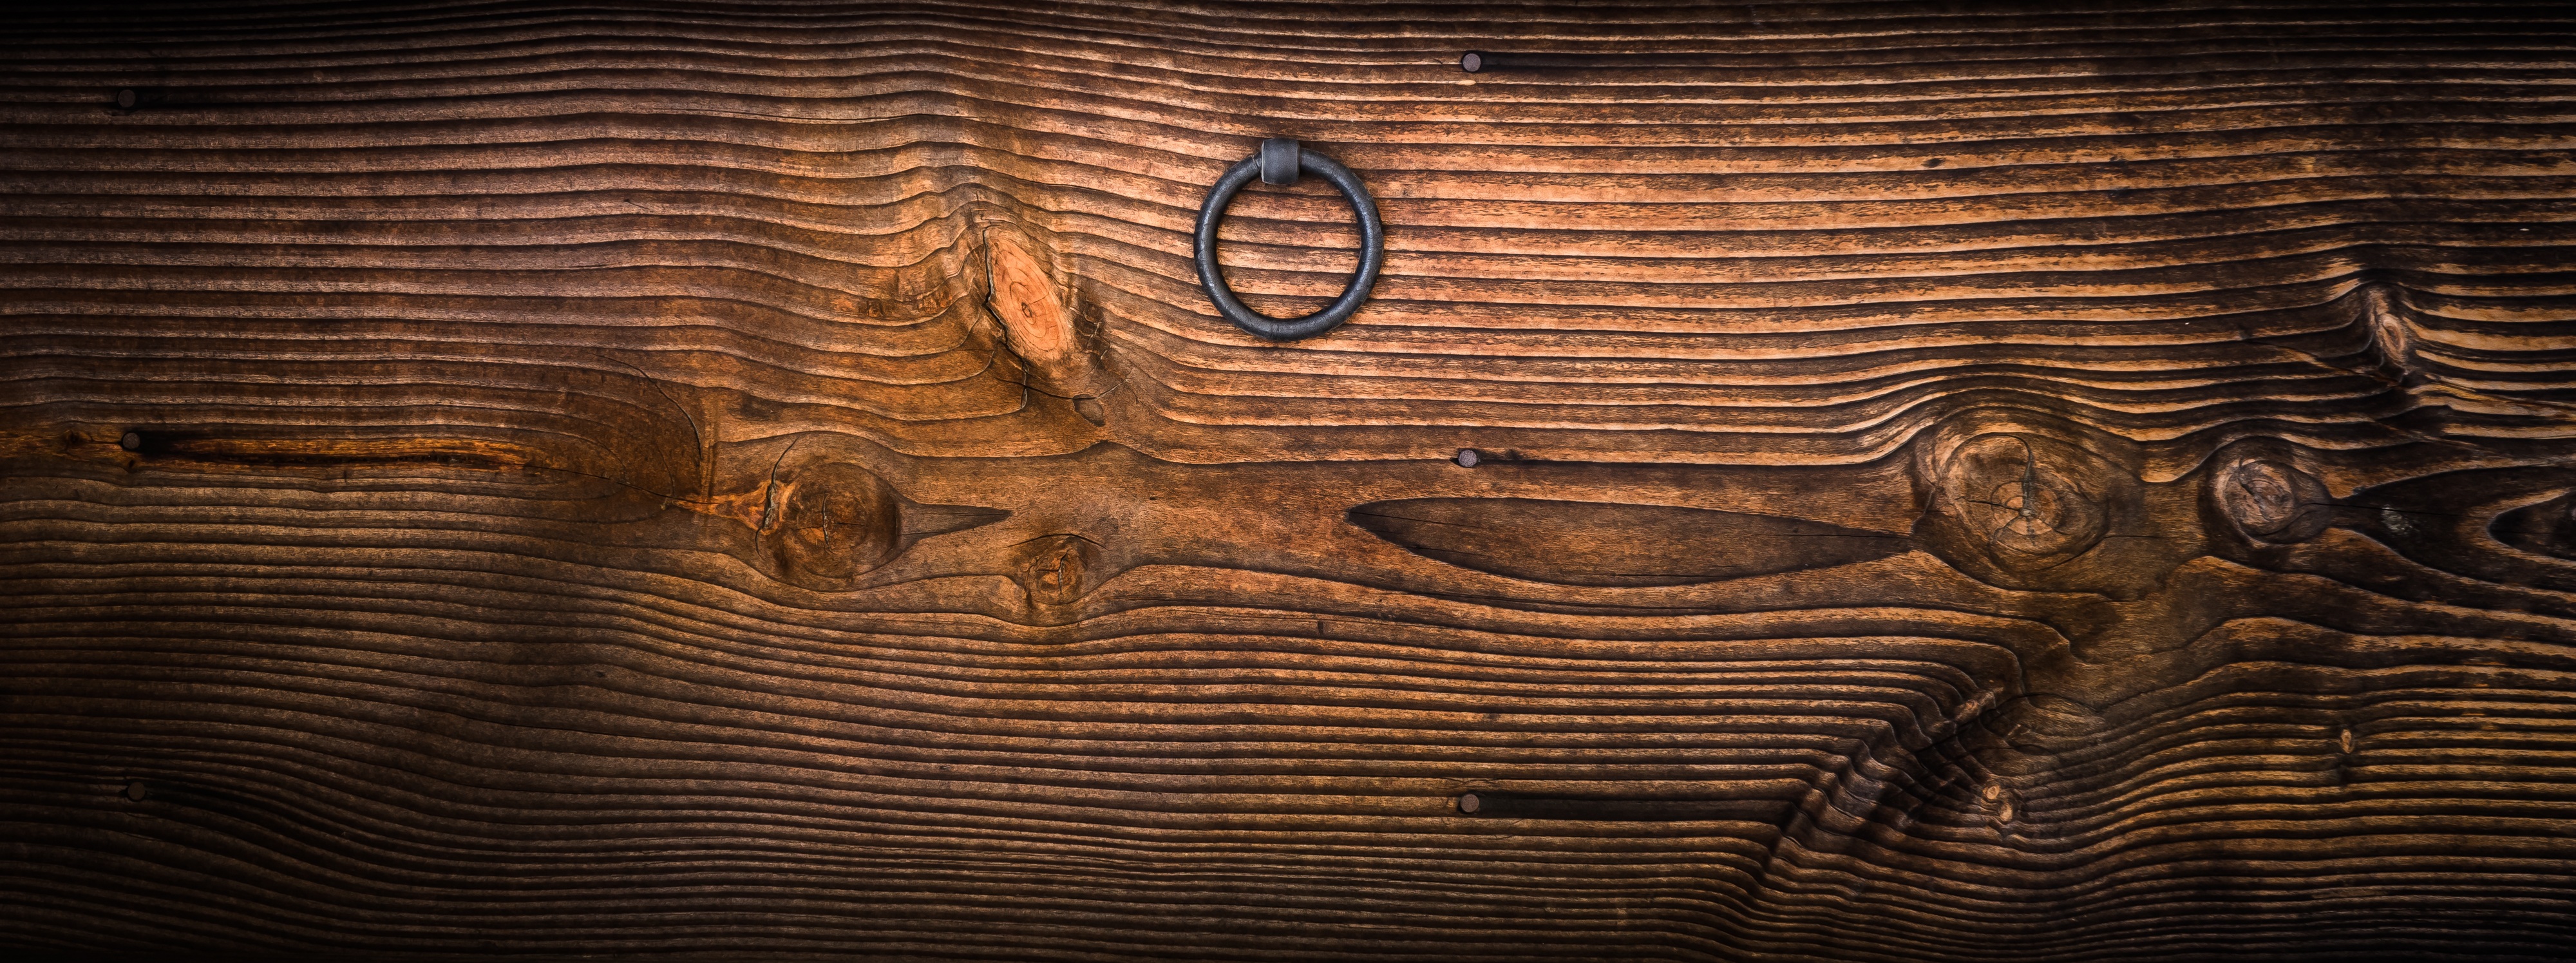
wood, texture, wall, craft, moon, circle, art, korea, temple, usd, history, iron, carving, relief, oriental, traditional, knocker, republic of korea, annual zone, hanok, ancient history